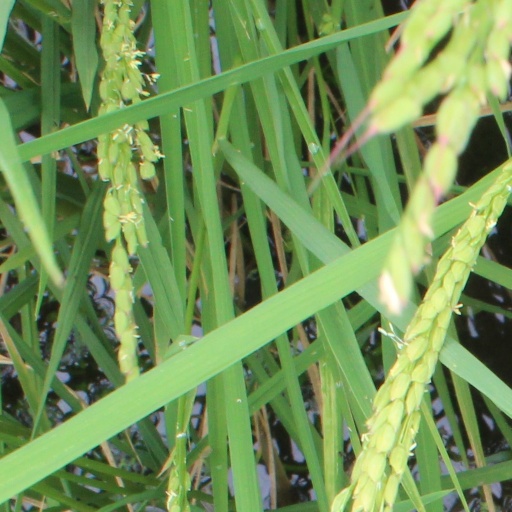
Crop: rice